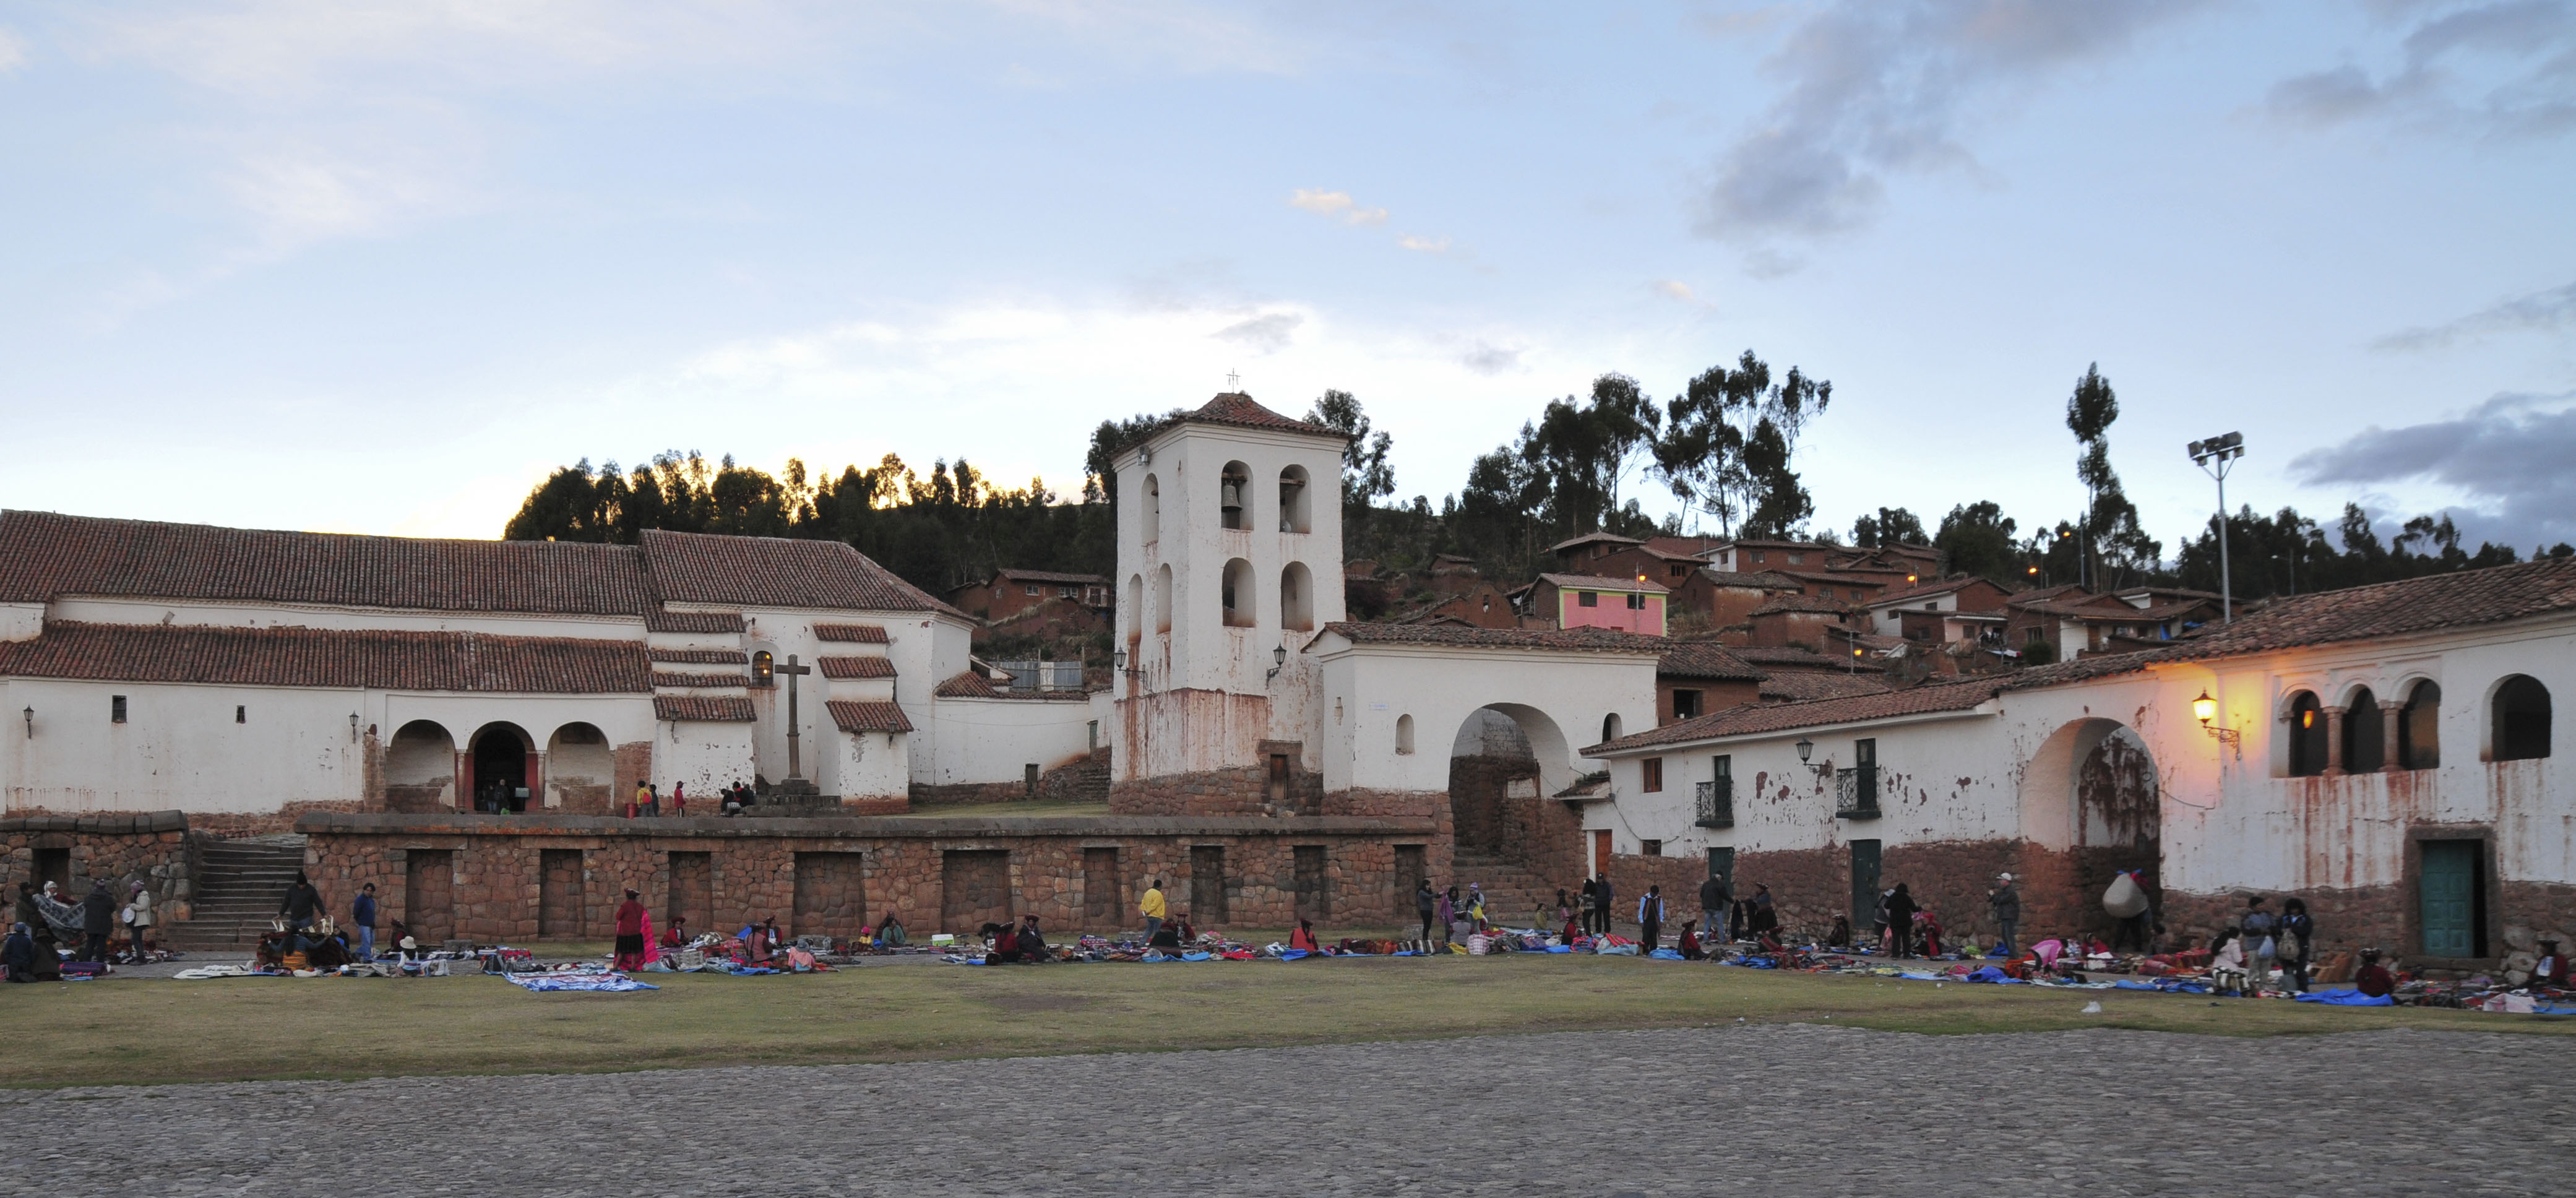
town, palace, city, plaza, landmark, nikon, tourism, place of worship, peru, town square, d300, human settlement